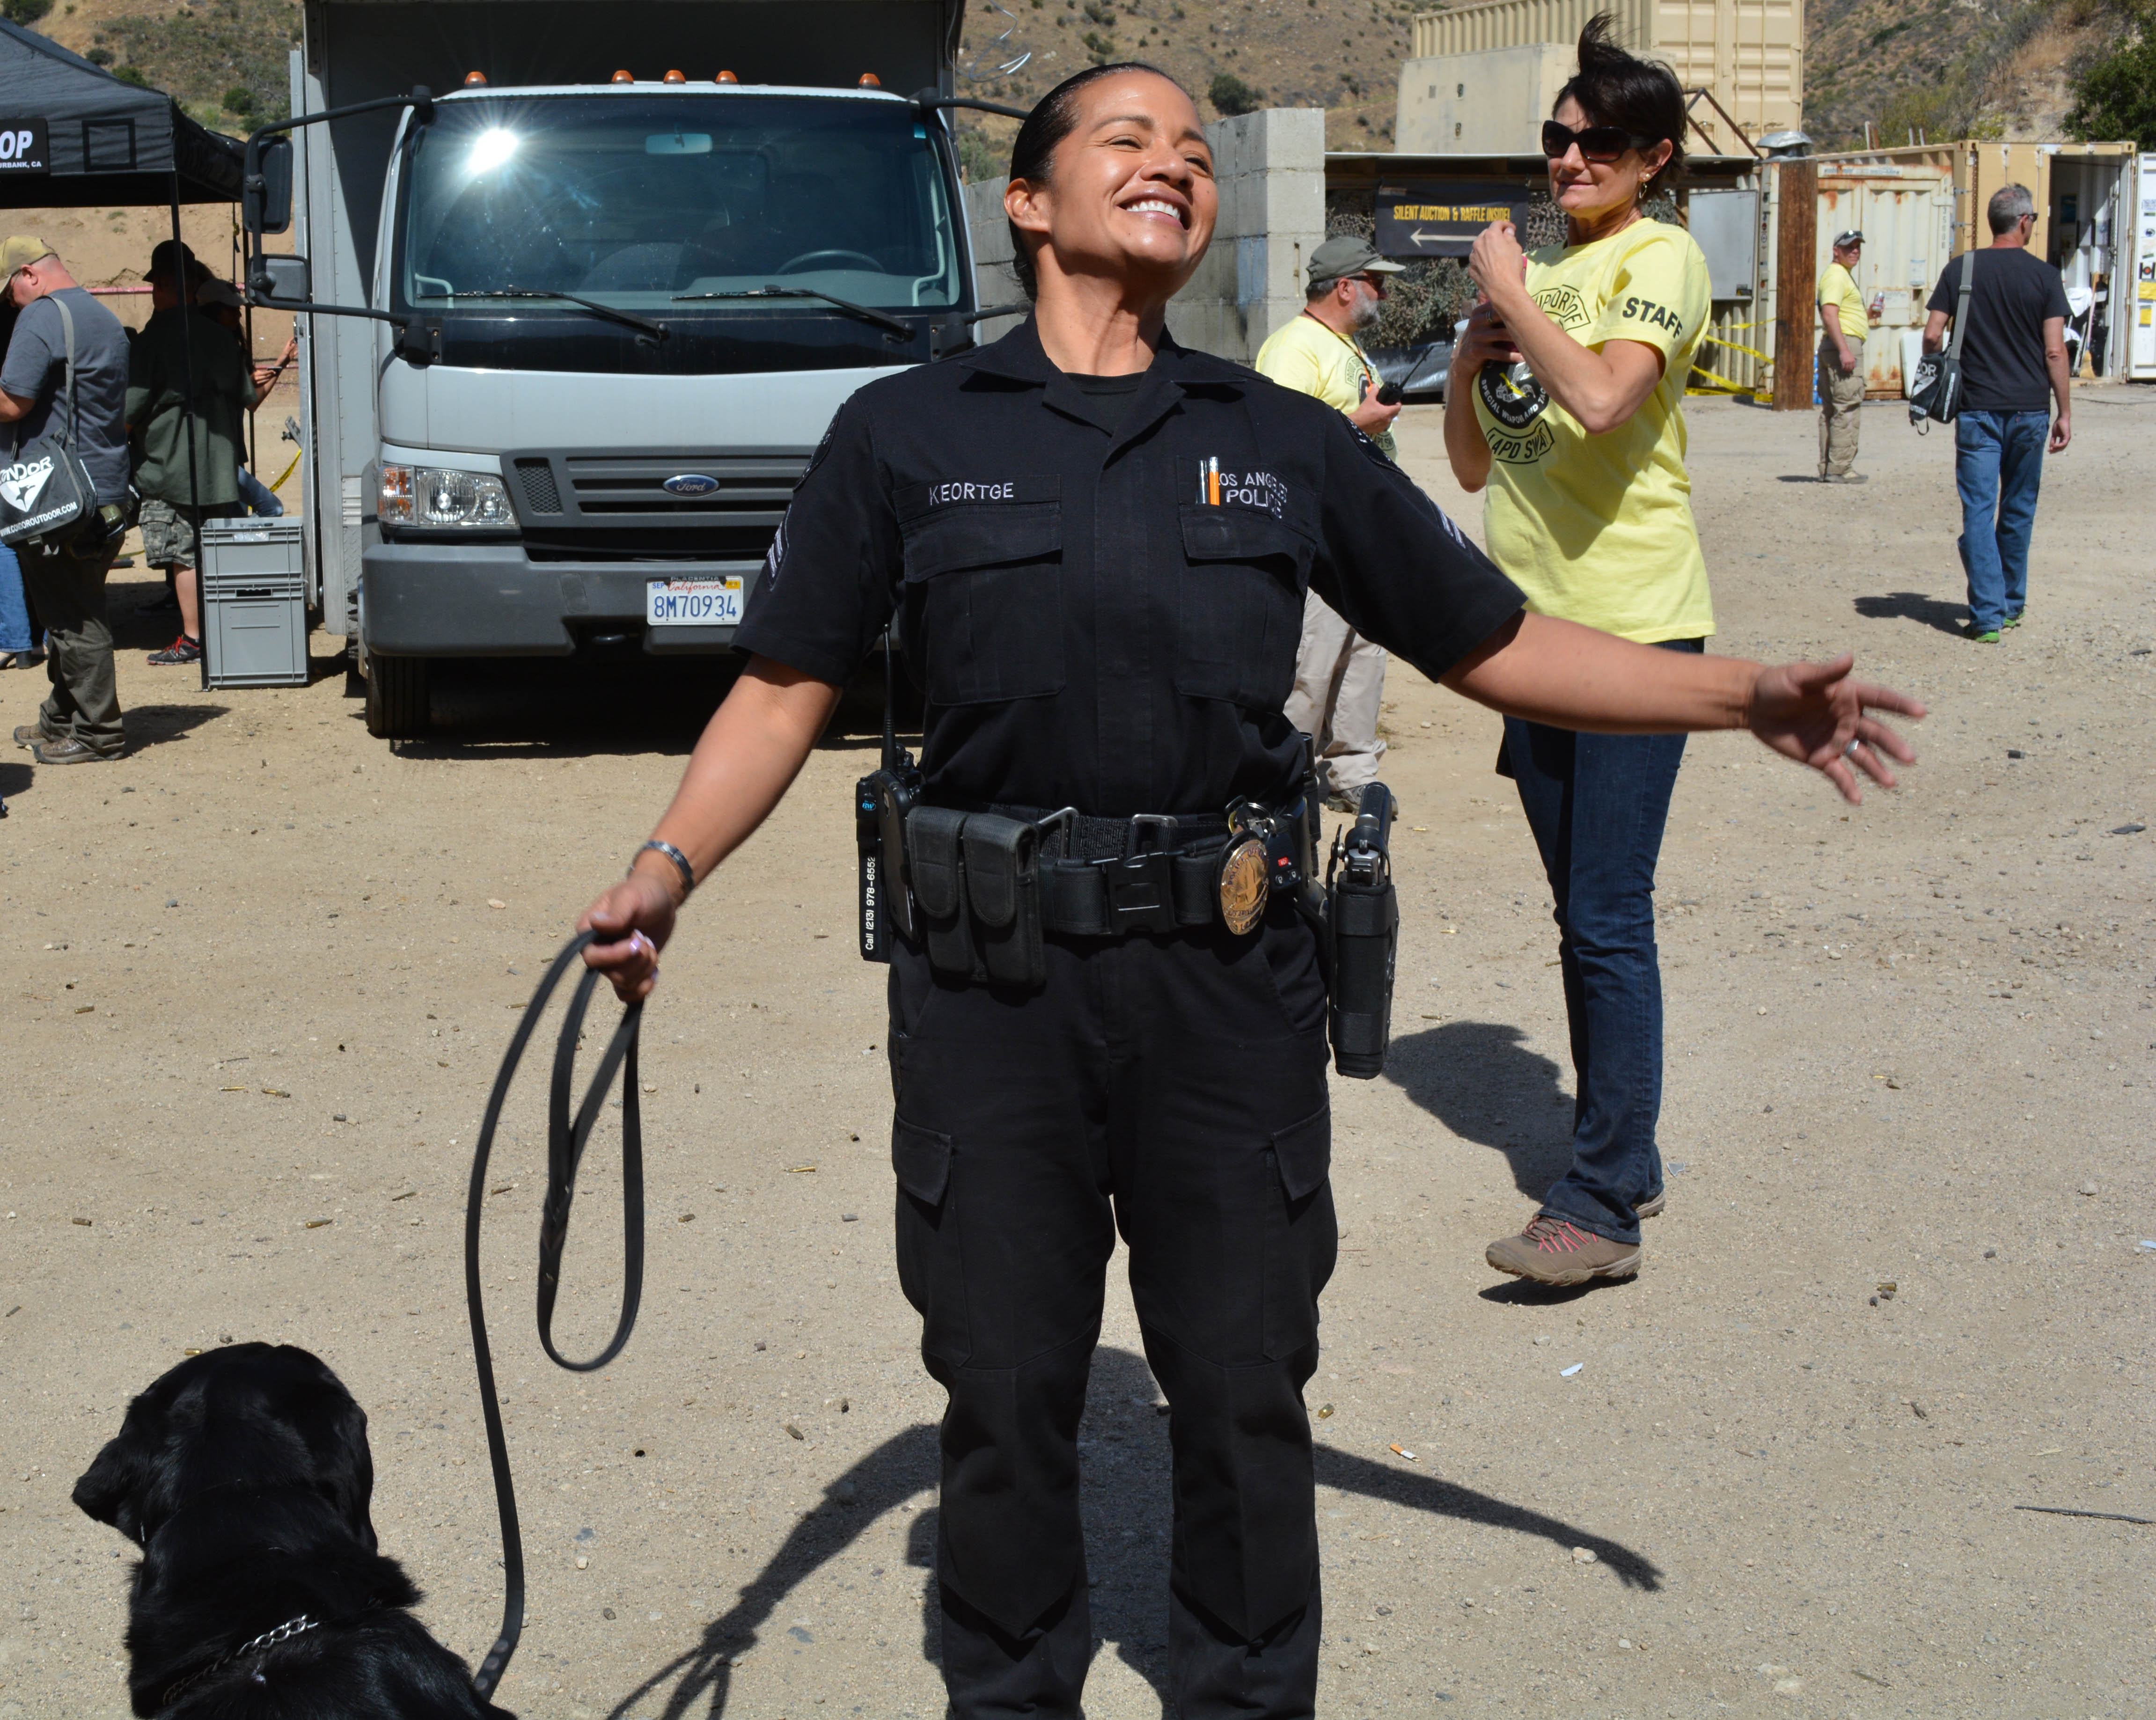
person, soldier, profession, police, official, troop, law enforcement, police officer, militia, military police